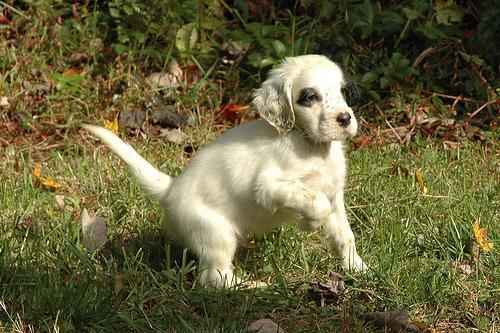
English_setter